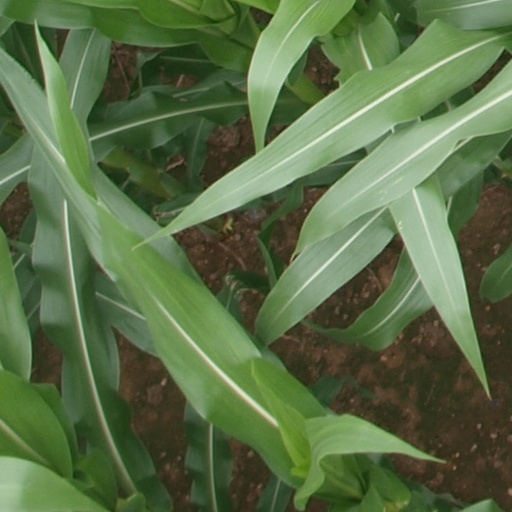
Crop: maize; corn